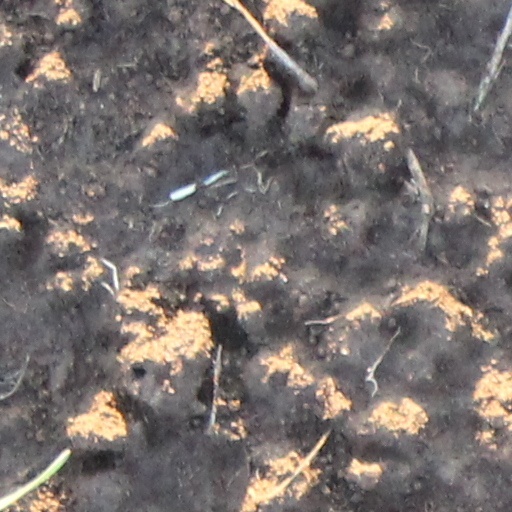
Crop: wheat